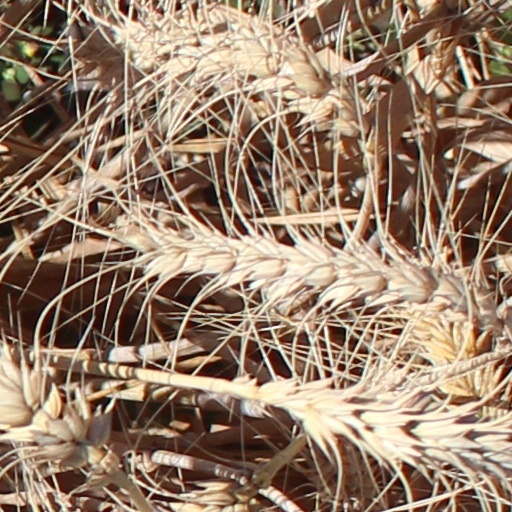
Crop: wheat